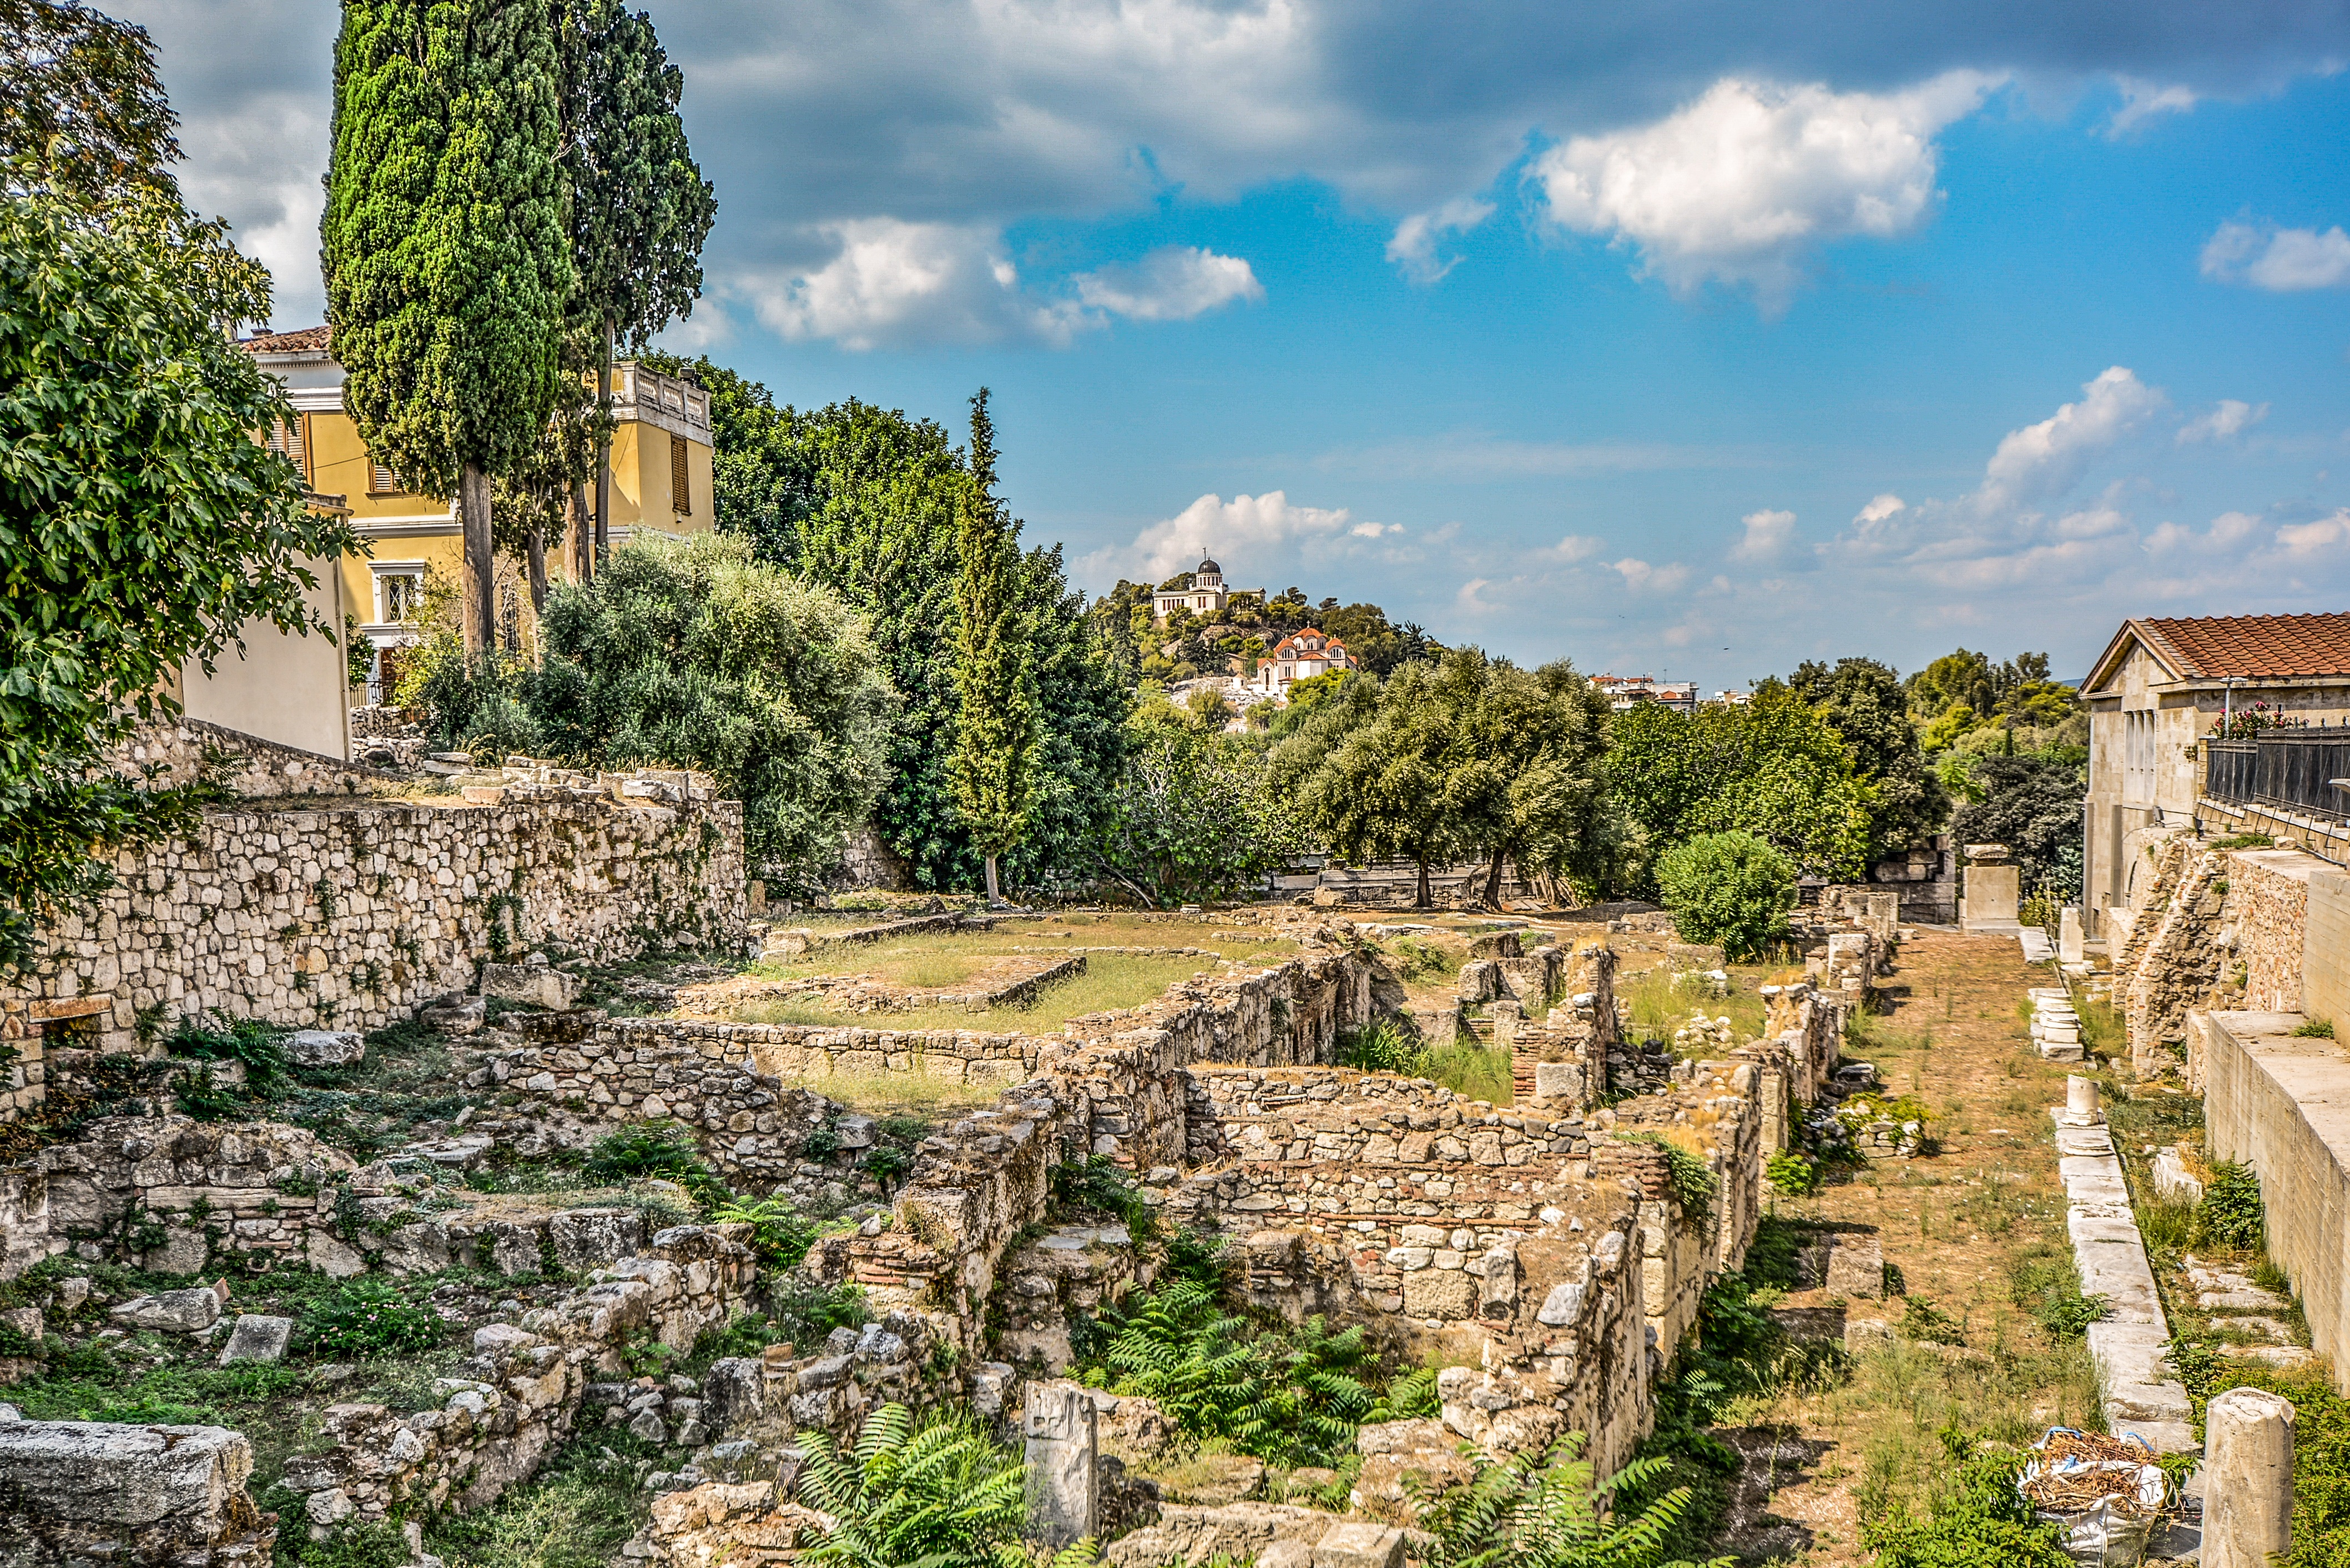
landscape, town, vacation, village, greek, hillside, church, garden, tourism, ruins, monastery, greece, estate, athens, rural area, archaeological site, ancient history, residential area, human settlement